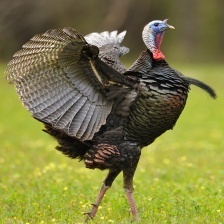
Species: WILD TURKEY
Scientific name: MELEAGRIS GALLOPAVO